Elaioplast

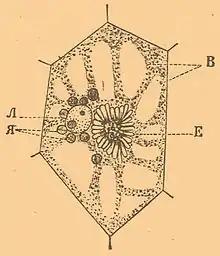
Illustration from Collegiate Dictionary, FA Brockhaus and IA Efron, circa 1905. Cell of very young leaf of "Vanilla planifolia"; E - elaioplasts; Л - the nucleus; Я - leucoplasts; B - vacuoles

Elaioplasts are one of the three possible forms of leucoplasts, sometimes broadly referred to as such. The main function of elaioplasts is synthesis and storage of fatty acids, terpenes, and other lipids, and they can be found in the embryonic leaves of certain plants, as well as the anthers of many flowering plants.